Bravoceratops

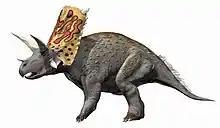
Life reconstruction showing the originally suggested midline horn at the top of the frill, which may be inaccurate

Two autapomorphies (unique derived traits) were originally proposed. Firstly, the median bar (which runs down the middle of the frill between its large holes) at mid-length splays out to the rear like a fan and its rear edge is not notched or embayed. Secondly, the upper surface of the bar is, at the midline, hollowed out by a symmetrical depression. It is this hollow in the form of an inverted tear that occasioned the specific name as it resembled the single eye of a cyclops, thus the allusion with Polyphemus. The authors assumed it formed the base of an epiparietal, or small horn, unpreserved in the fossil. In 2020, paleontologists Denver W. Fowler and Elizabeth A. Freedman Fowler suggested that the parietal median bar of the specimen had been reconstructed upside down, and that the genus therefore did not have any distinguishing features among chasmosaurines, making it a "nomen dubium", or invalid genus. However, a number of authors considered the genus valid (see classification below) and it was included as part of a southwest clade of chasmosaurines by Dalman et al., (2021).